Blue Exorcist

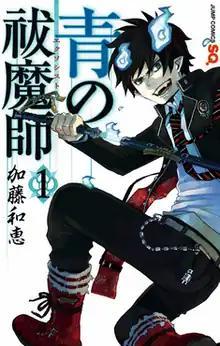
First volume cover, featuring protagonist Rin Okumura

is a Japanese dark fantasy manga series written and illustrated by Kazue Kato. The story revolves around Rin Okumura, a teenager who discovers that he and his twin brother Yukio are the sons of Satan, born from a human woman, and he is the inheritor of Satan's powers. When Satan kills their guardian, Rin enrolls at True Cross Academy to become an exorcist under Yukio's tutelage in order to defeat Satan.